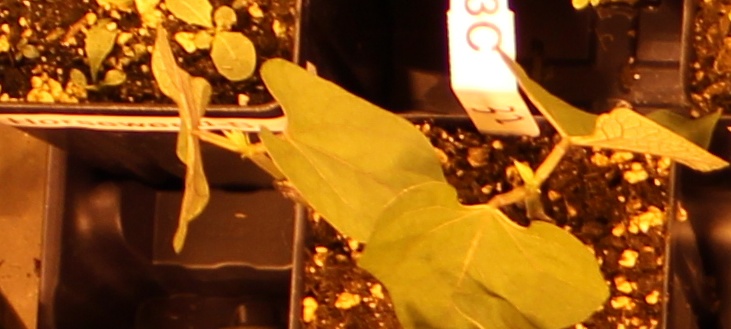
Label: Blackbean